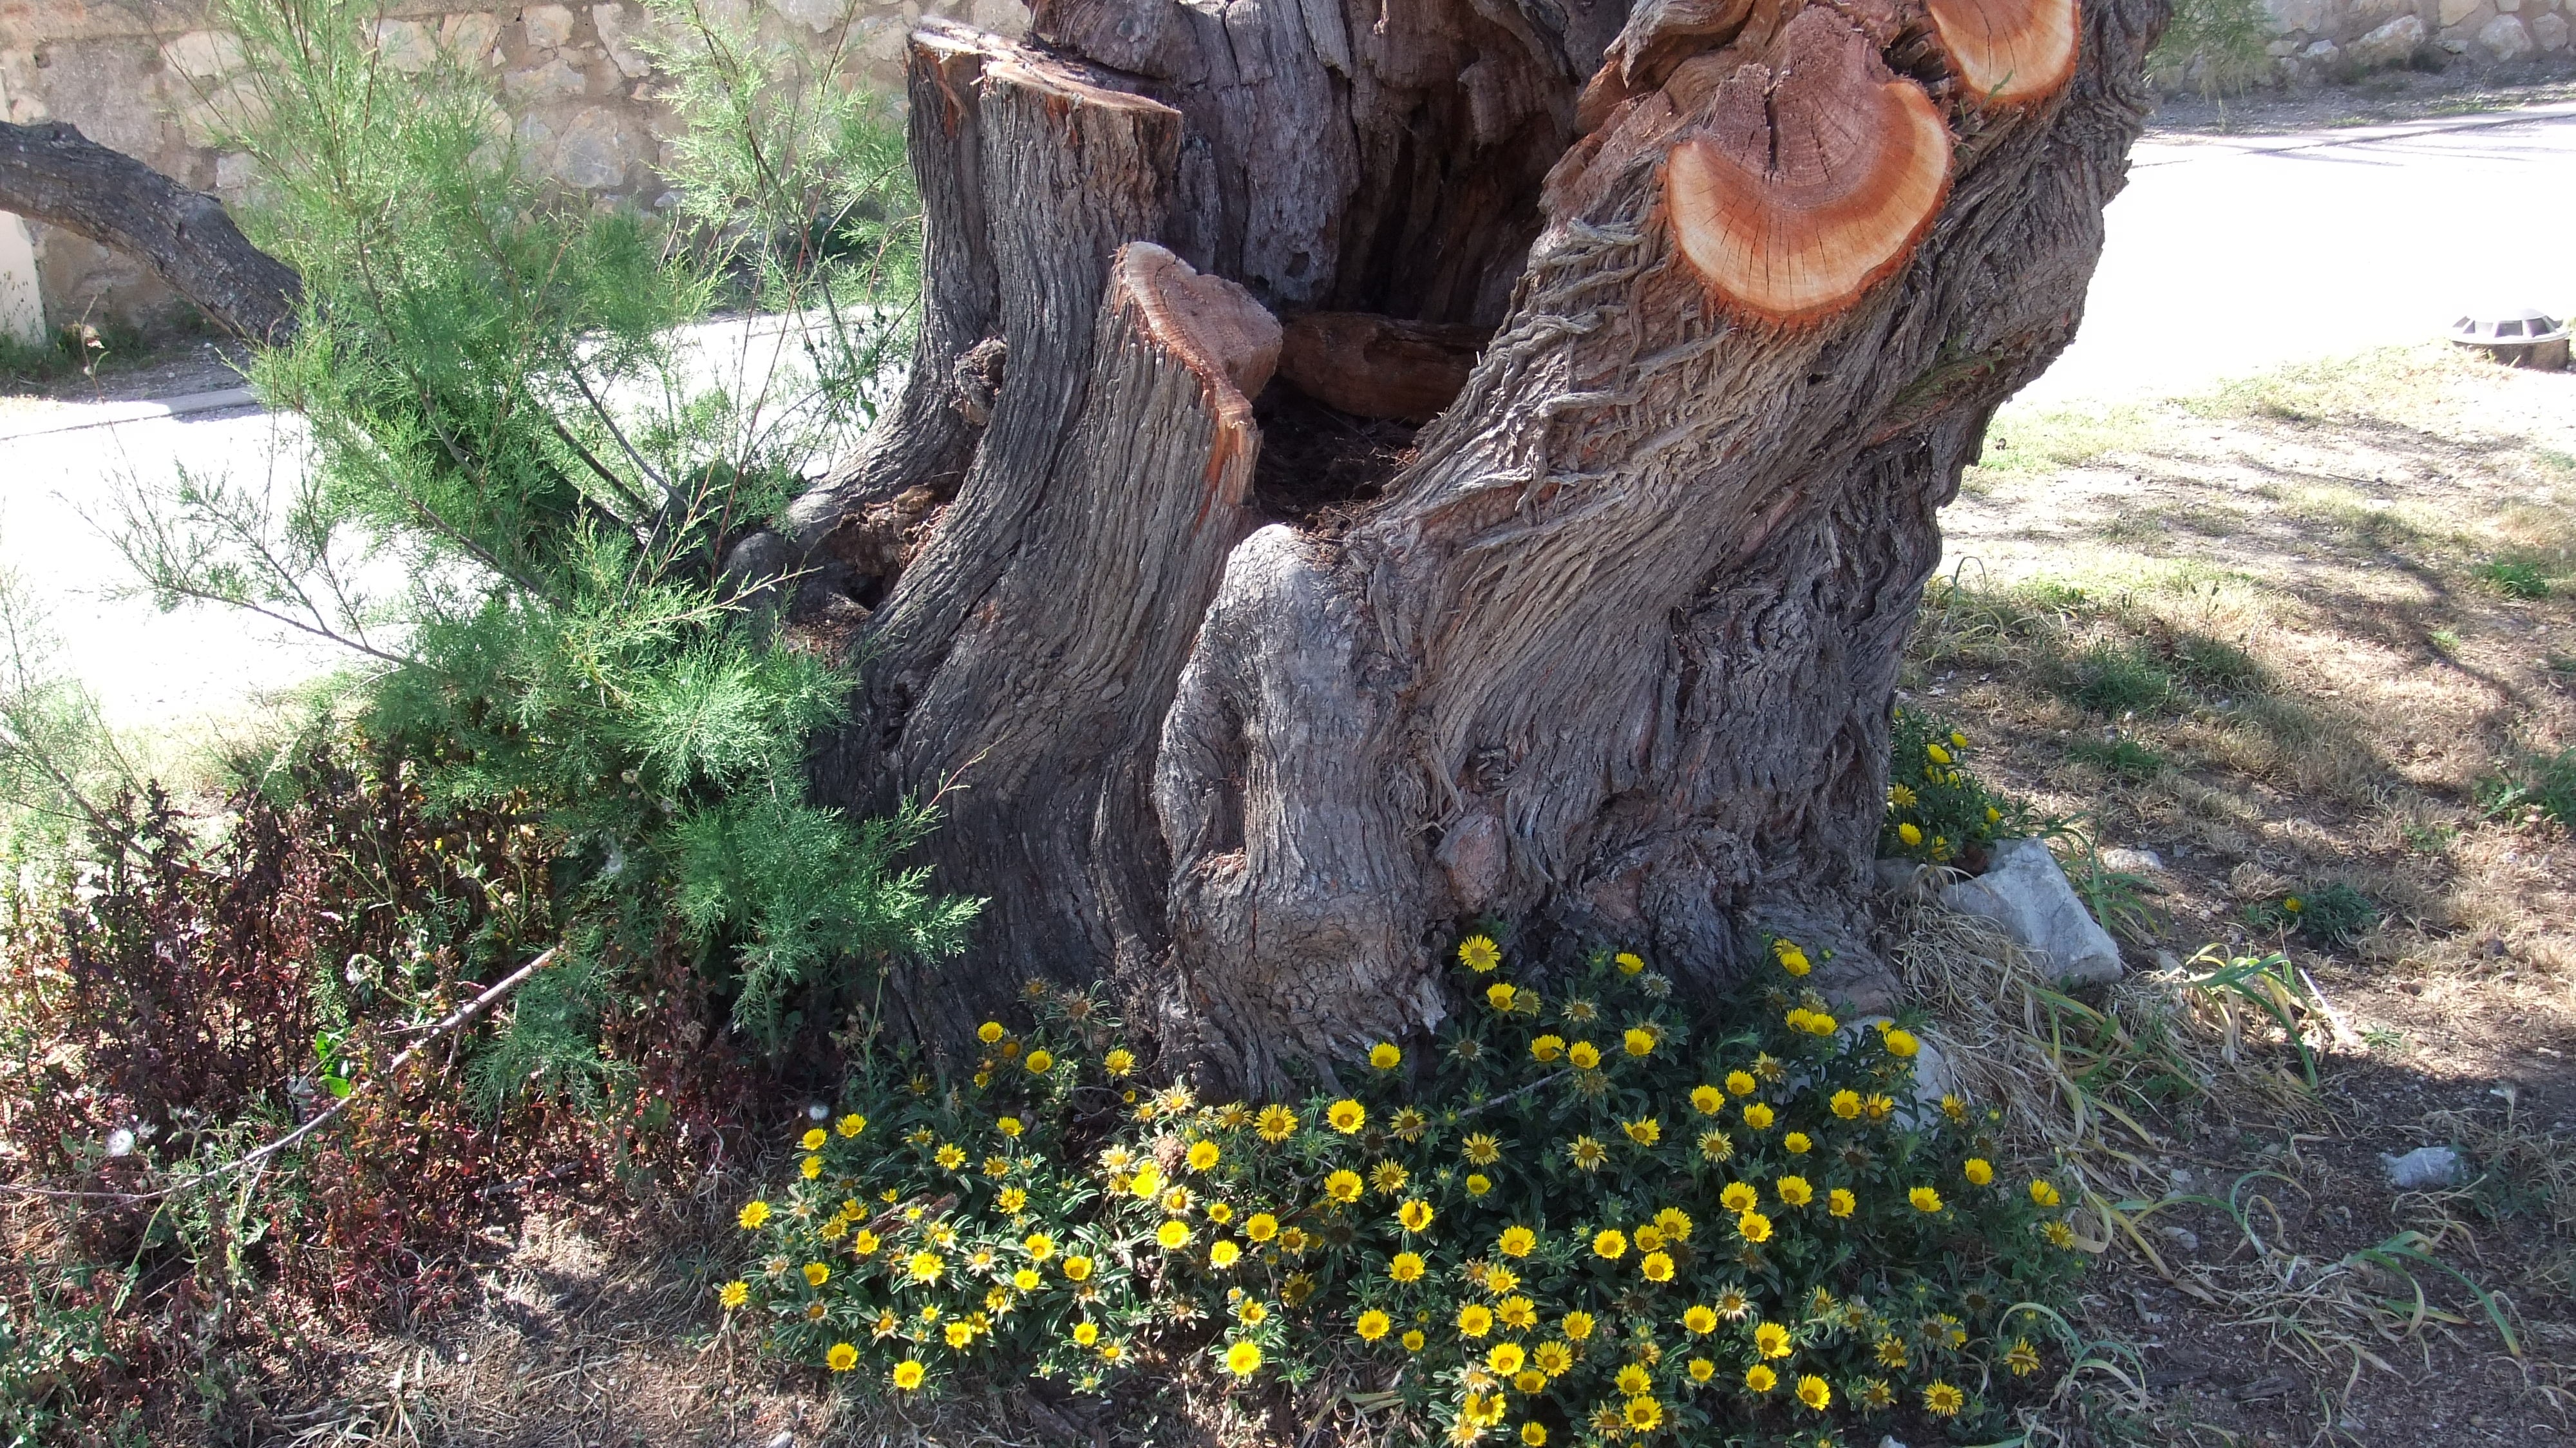
tree, nature, plant, flower, trunk, log, botany, garden, flora, woodland, tree in the tree, woody plant, land plant